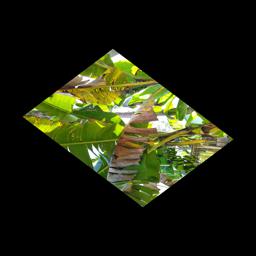
Label: JAHAJI LEAF